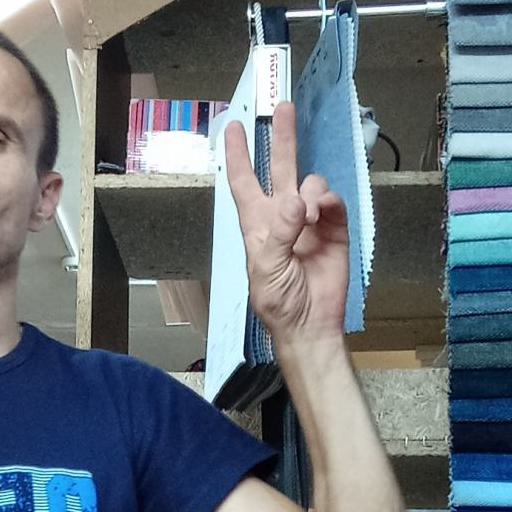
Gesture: peace